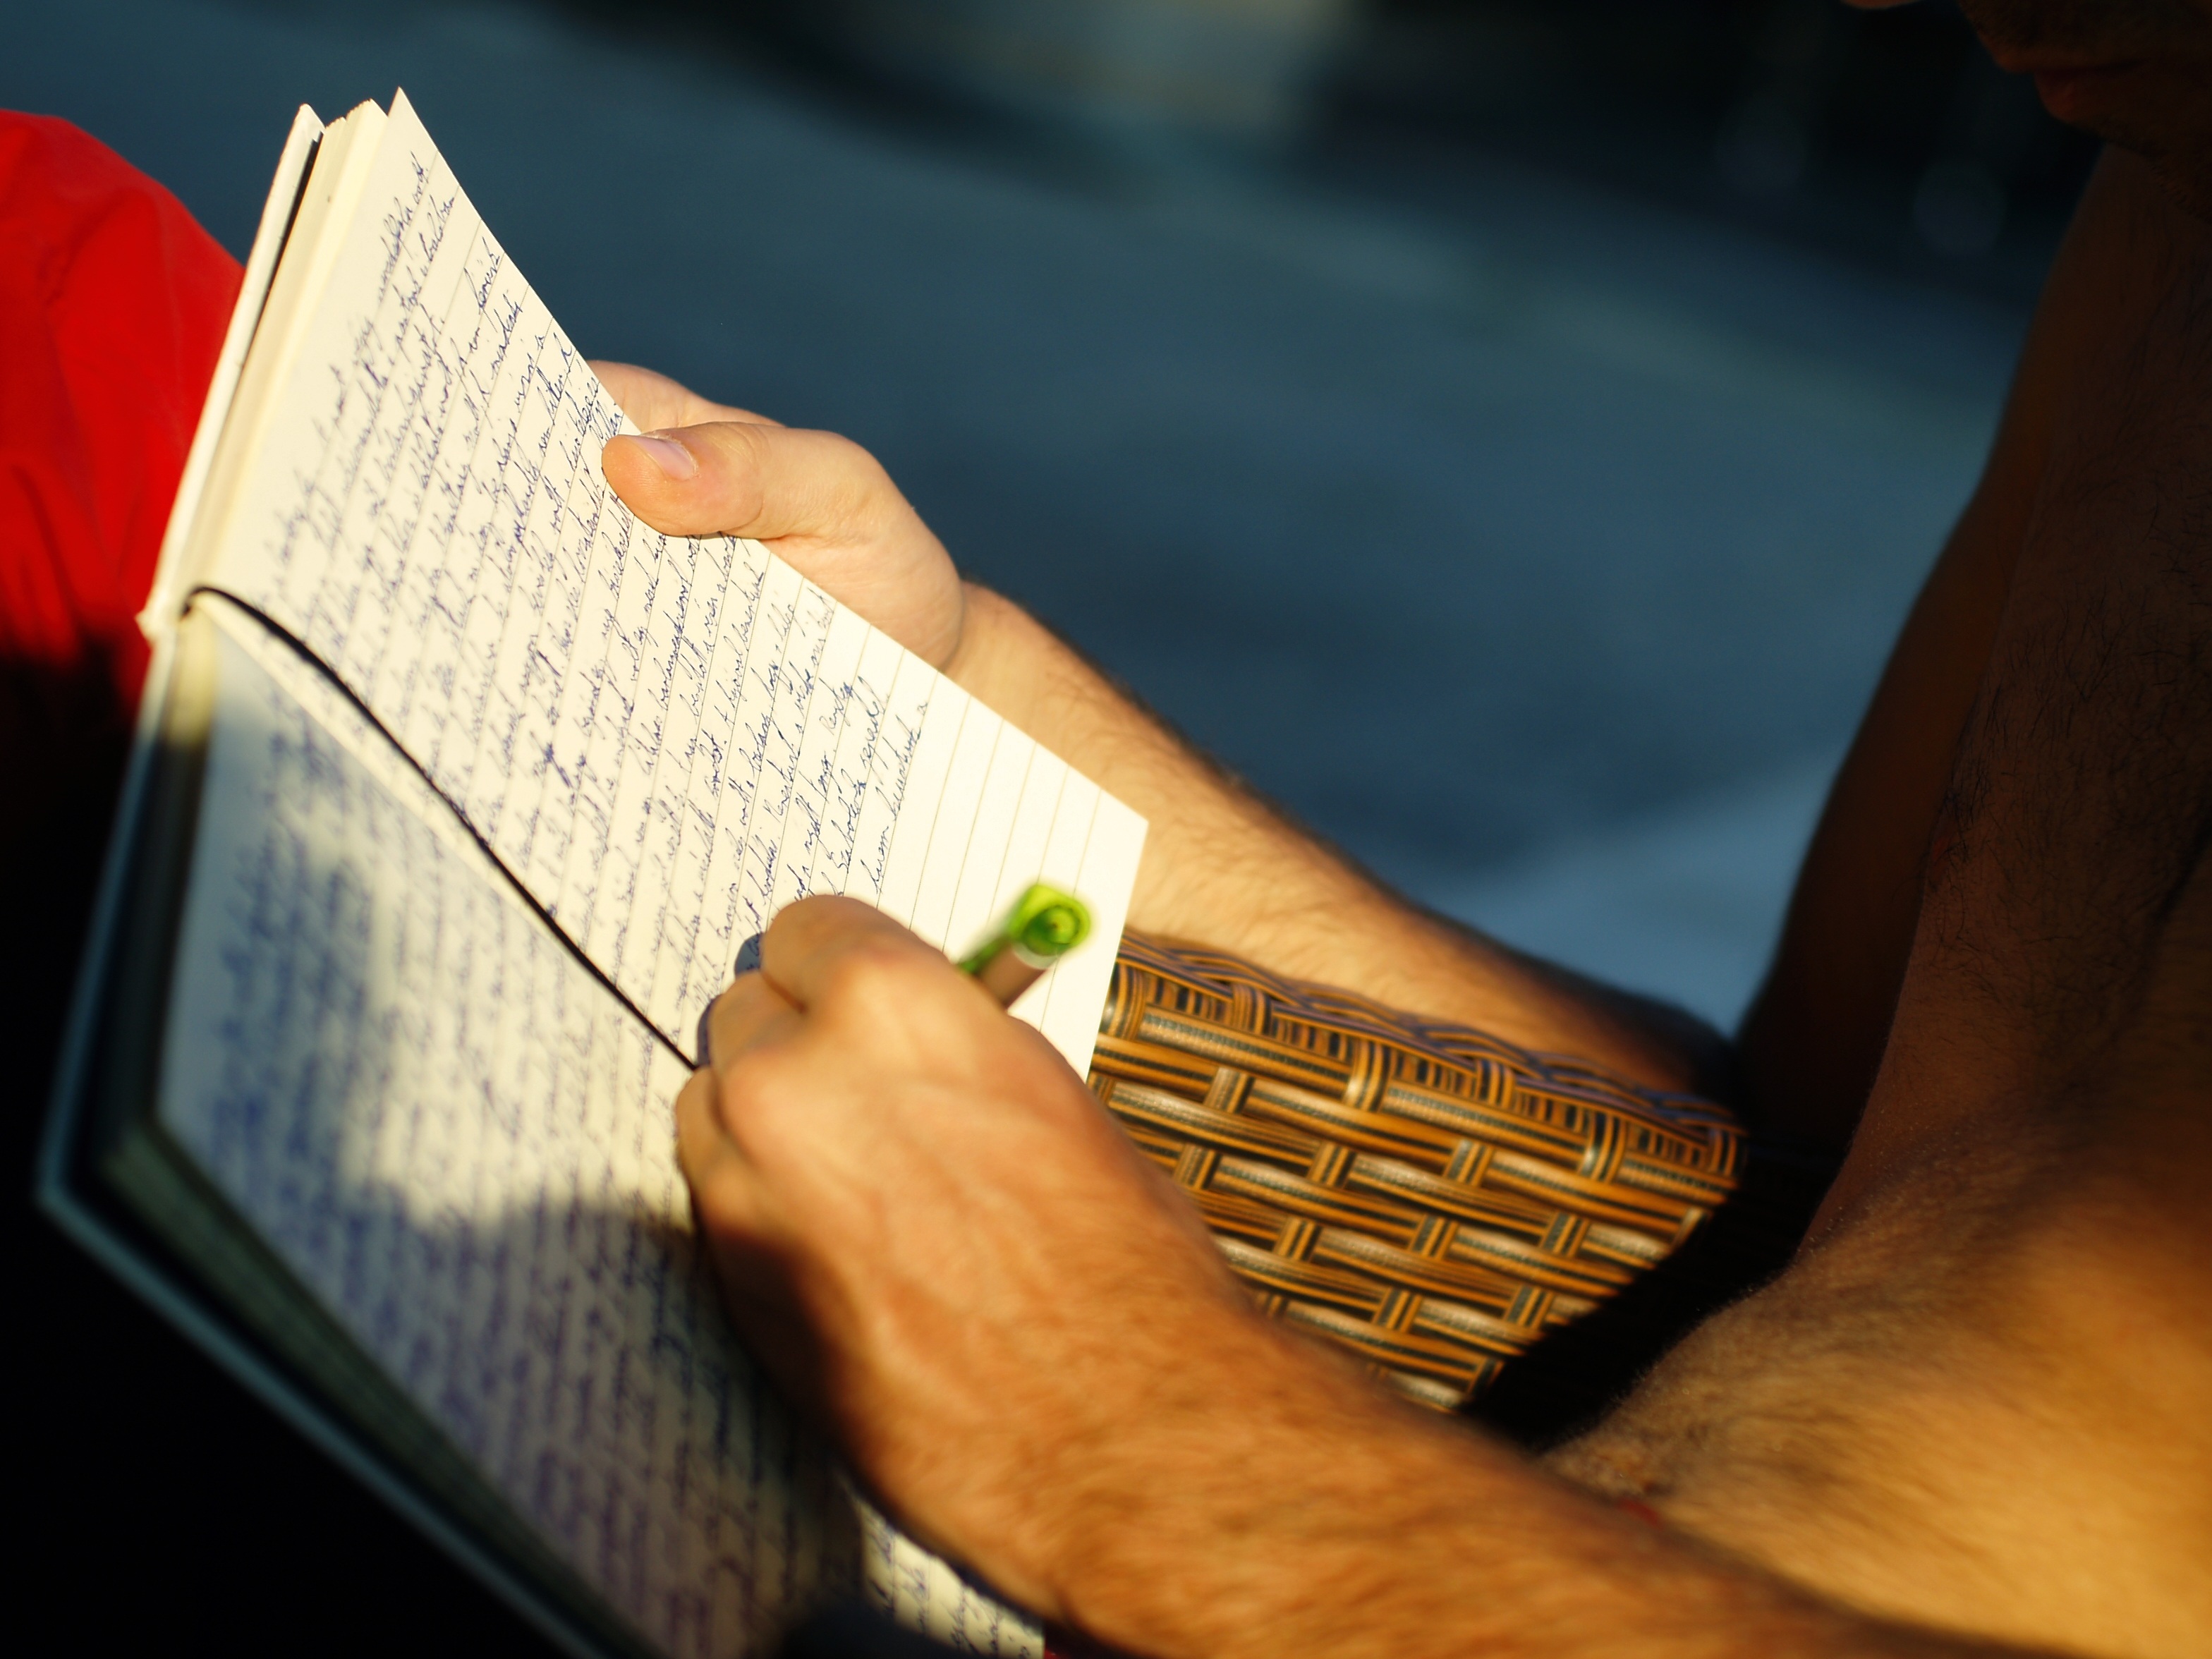
writing, hand, person, guitar, pen, finger, color, paper, note, write, close up, learning, handwrite, string instrument, plucked string instruments